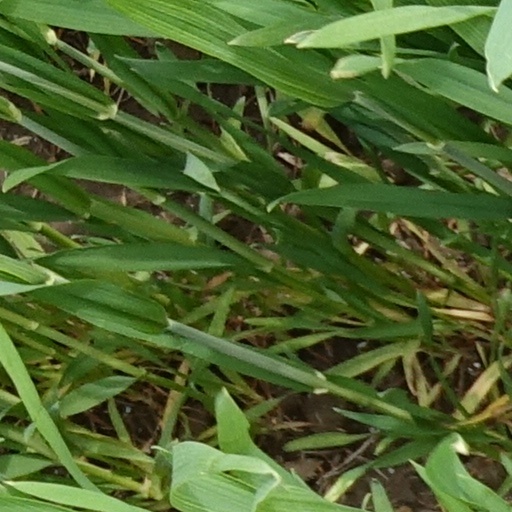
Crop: wheat